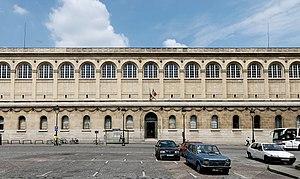
Façade de la Bibliothèque Sainte-Geneviève, sur la Montagne Sainte-Genevieve, œuvre de l'architecte Henri Labrouste (1801-1875). Place du Panthéon, Paris. This building is classé au titre des Monuments Historiques. It is indexed in the Base Mérimée, a database of architectural heritage maintained by the French Ministry of Culture,
Construction de la bibliothèque Sainte-Geneviève à Paris par Henri Labrouste.